Rec Comtal

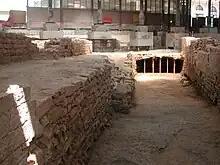
Section of Rec Comtal at Mercat del Born

Where the most changes occurred in relation to the shape and layout of the Rec was within the city, where it functioned as a street - canal, becoming a partially covered structure, and often with large bridges such as the which can be seen inside the Born. Mention on the side is the great remodeling that the Rec underwent following the construction of the Ciutadella, which brought about a major change both in the Rec and its mouth to the sea.